New College School

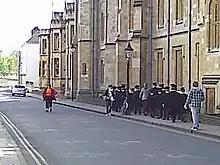
Choristers from New College School in gowns and mortarboards 'crocodile' to rehearsal in New College

New College School (officially St Mary's College School) is a private preparatory school for boys aged 4 to 13 in Oxford. It was founded in 1379 by William of Wykeham to provide for the education of 16 choristers for the chapel of New College, Oxford.